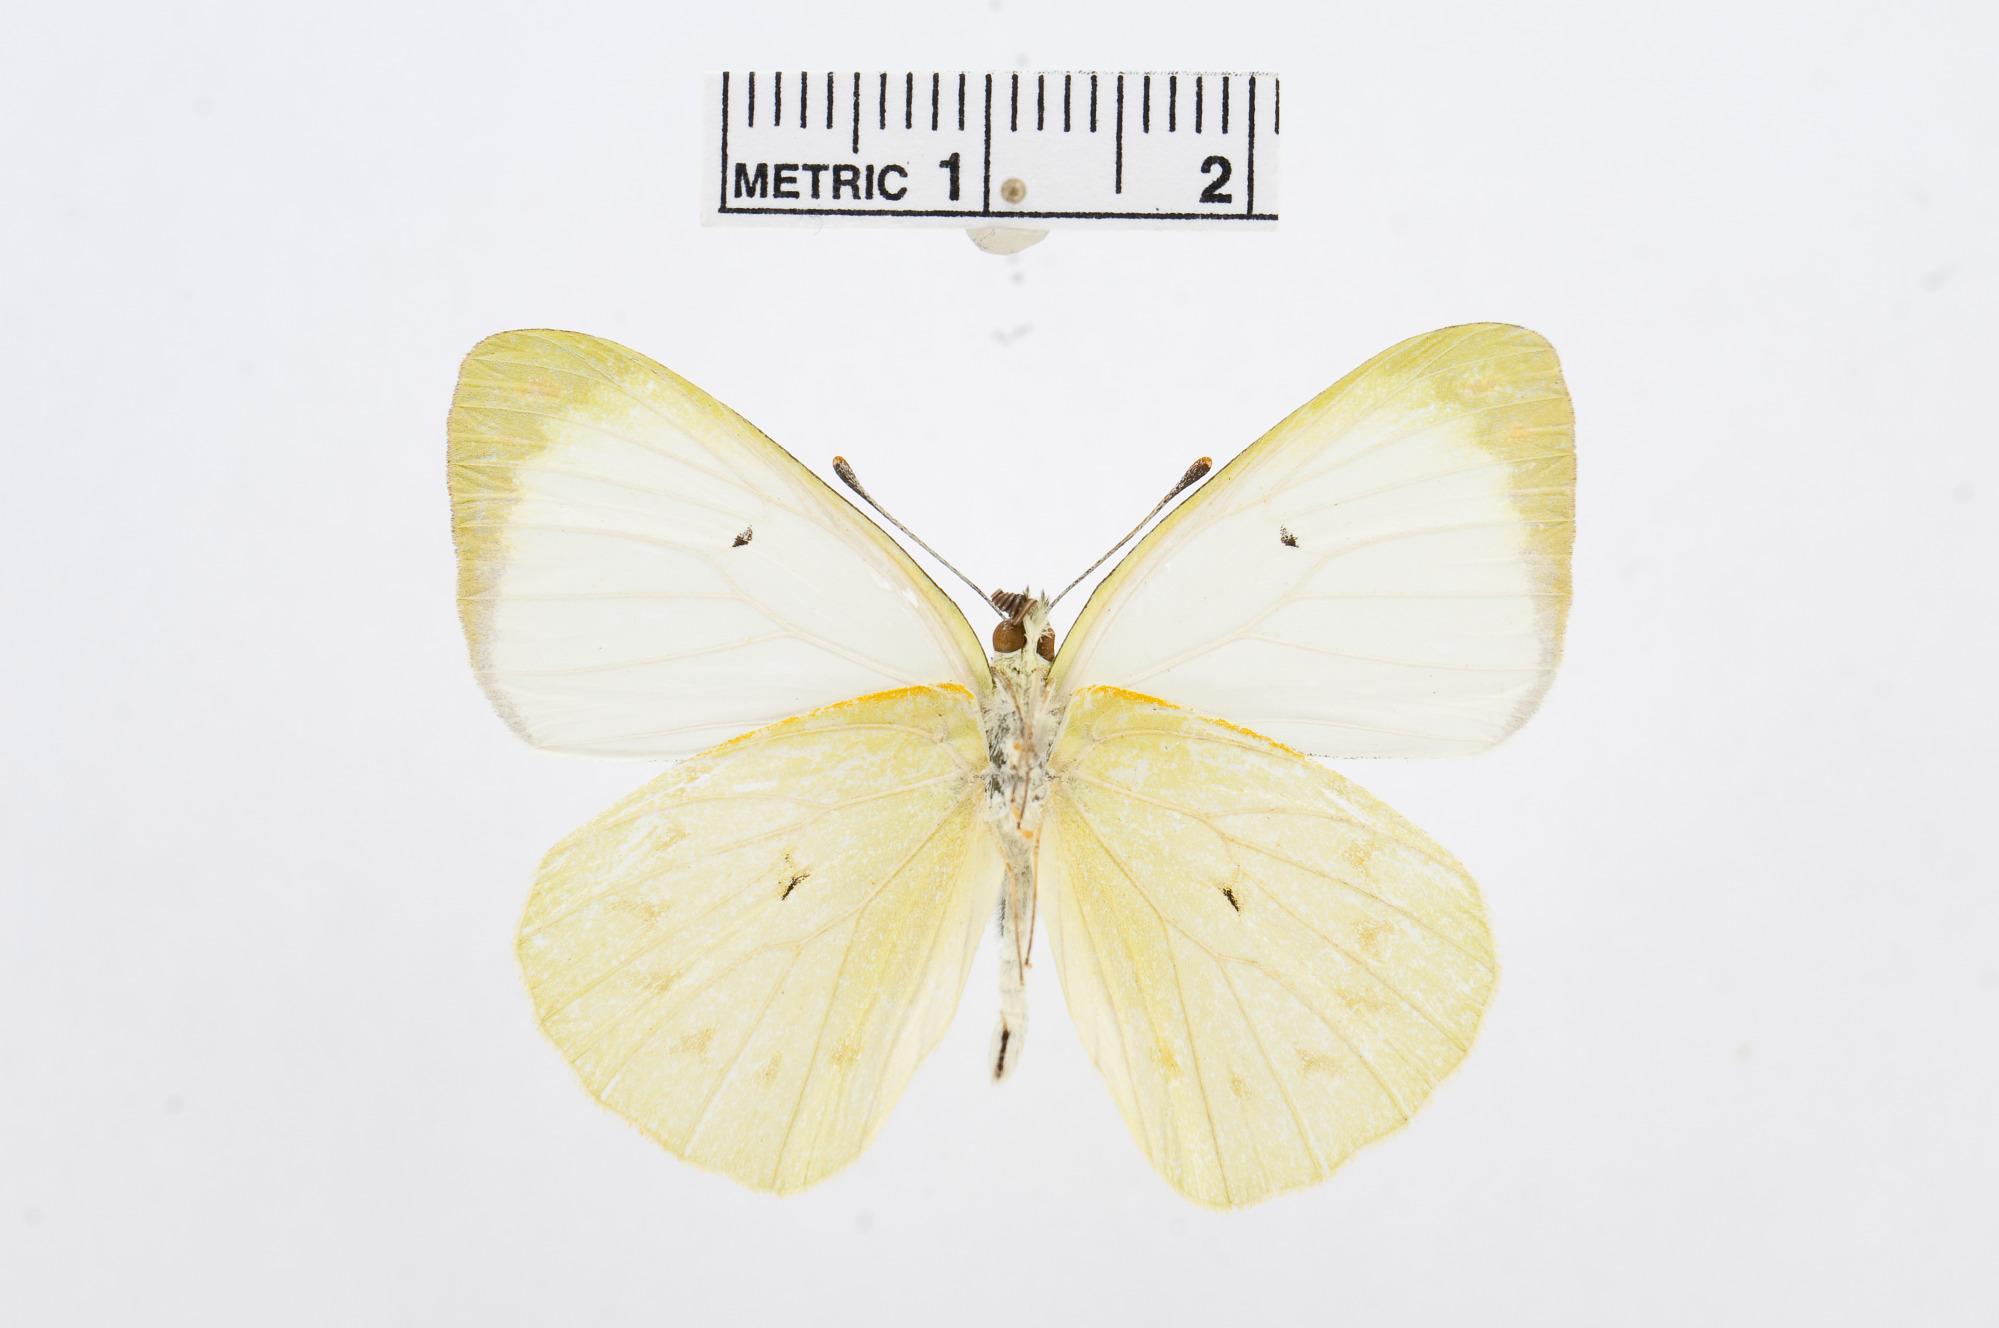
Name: Colotis elgonensis
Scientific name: Colotis elgonensis
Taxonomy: Animalia, Arthropoda, Hexapoda, Insecta, Lepidoptera, Pieridae, Pierinae